Woh Apna Sa

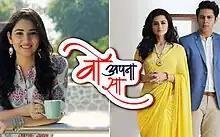

title: "Kindred Hearts") is an Indian Hindi soap opera television series, produced by Rashmi Sharma Telefilms and distributed by Zee Entertainment Enterprises. It premiered 23 January 2017 on Zee TV. The show starred Sudeep Sahir, Disha Parmar, Riddhi Dogra, Manasi Salvi and Kunal Karan Kapoor. The show marked Parmar's second television series.